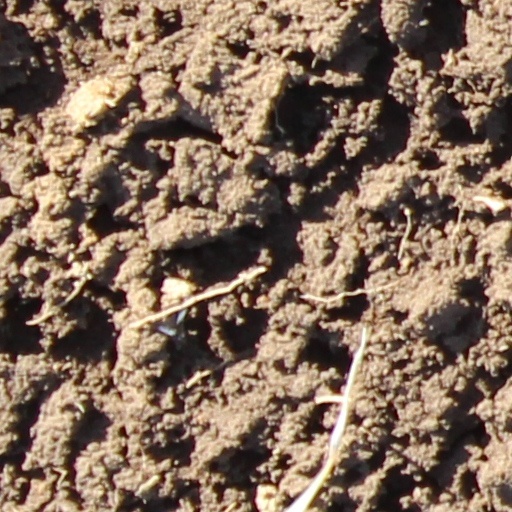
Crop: wheat